Albert of Brandenburg

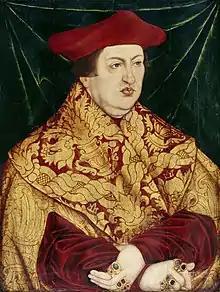
Portrait by Lucas Cranach the Elder, 1526

Albert von Brandenburg (28 June 149024 September 1545) was a German cardinal, elector, Archbishop of Mainz from 1514 to 1545, and Archbishop of Magdeburg from 1513 to 1545.